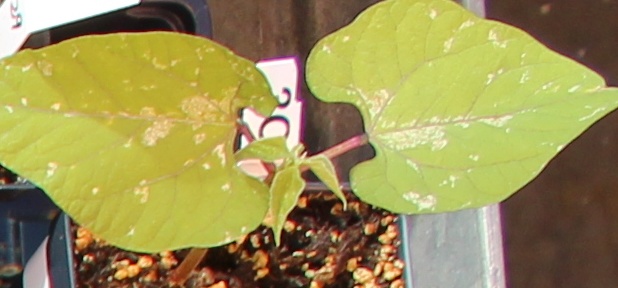
Label: Blackbean